Children's clothing

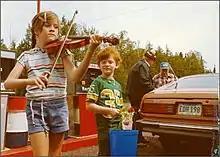
In the 1970s, girls and boys could wear similar styles of clothes. Feminine frills were not fashionable.

Before the 1940s, young boys and girls alike wore short dresses. In the US, during the 1940s and 1950s, boys were dressed like their fathers, which meant shirts and trousers and the same colors that their fathers wore. From the mid-1960s through the mid-1980s, the fashion for American girls was unisex clothing, such as jeans and T-shirts. Thus American fashion transitioned from having both boys and girls frequently wear dresses in the 19th century to having neither always wearing dresses by the 1970s.